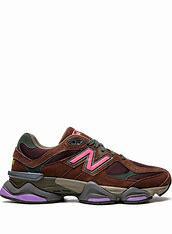
Brand: New
Model: Balance 90